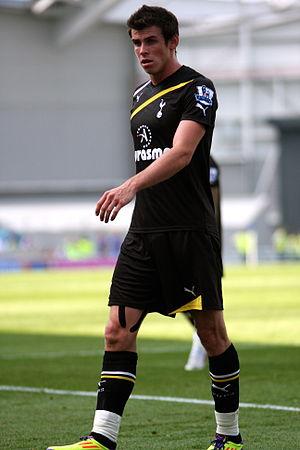
Gareth Frank Bale, né le 16 juillet 1989 à Cardiff est un footballeur international gallois évoluant au poste d'ailier droit Real Madrid.